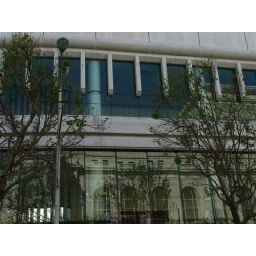
san francisco's war memorial opera house as seen in reflecting from the symphoney center's large glass 'picture windows'